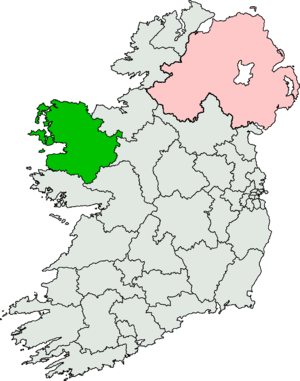
Mayo est une circonscription électorale irlandaise. Elle permet d'élire des membres du Dáil Éireann, la chambre basse de l'Oireachtas, le parlement d'Irlande. L'élection se fait suivant un scrutin proportionnel plurinominal avec scrutin à vote unique transférable.